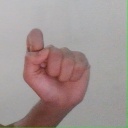
अक्षर: घ